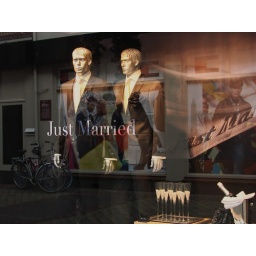
A window display for a men's clothing store in Utrecht.